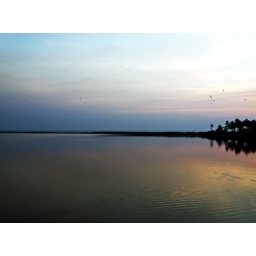
mangalore coast by train